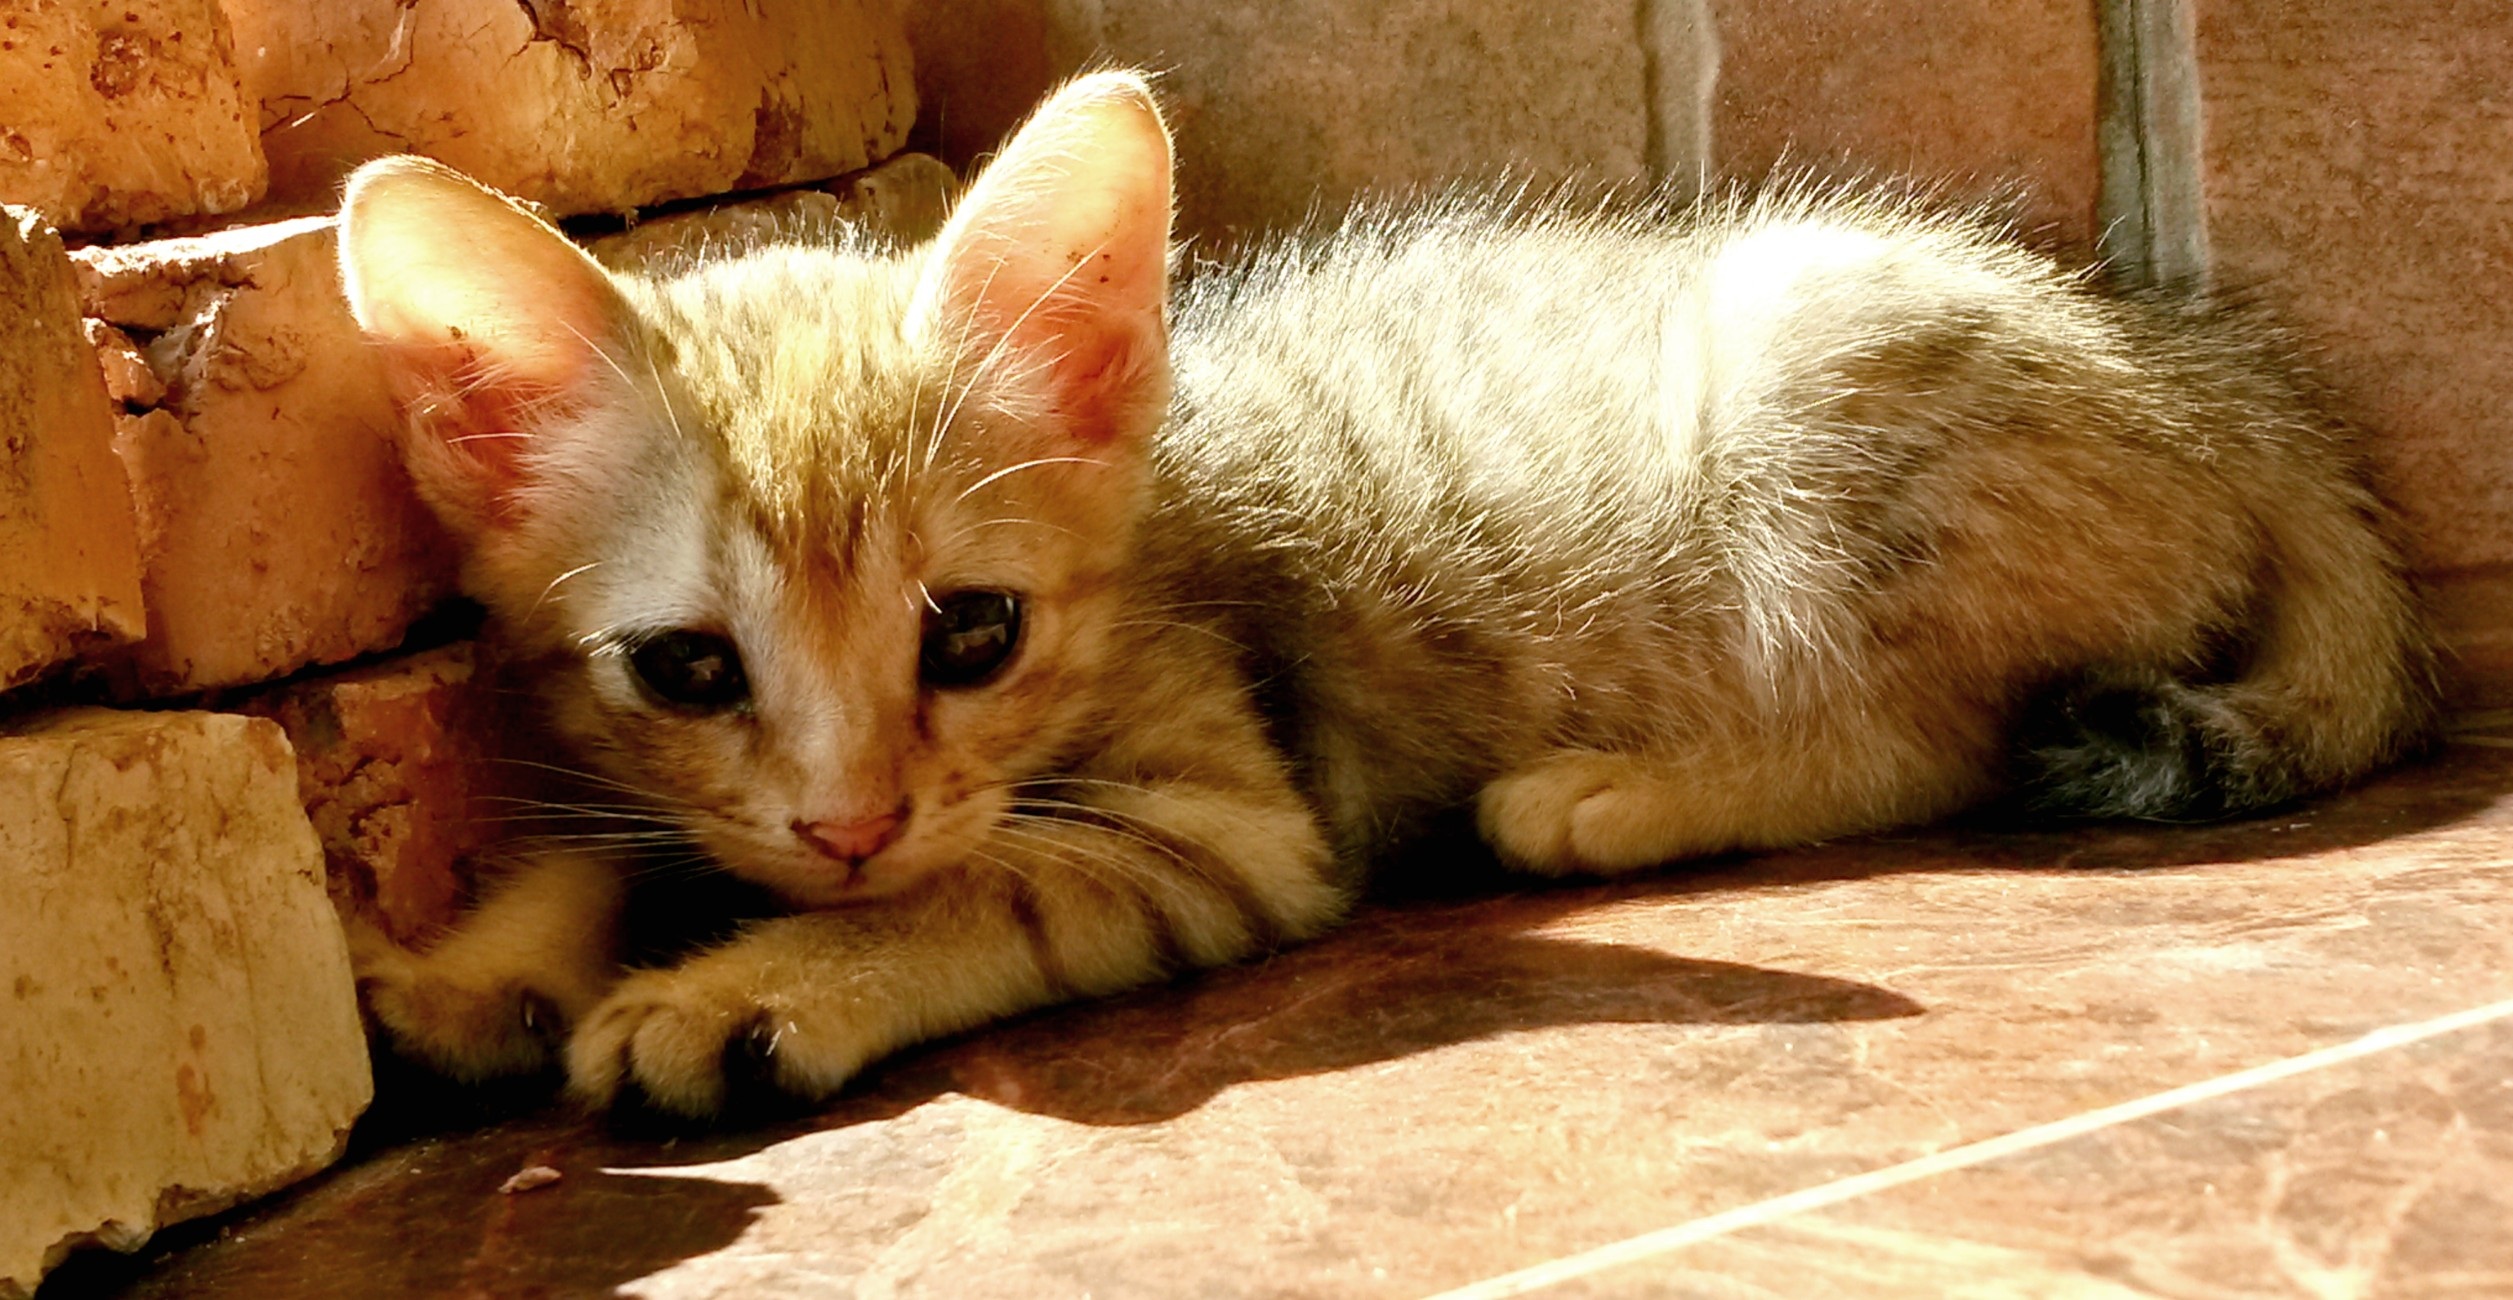
nature, animal, cute, sunbathing, pet, kitten, cat, mammal, fauna, whiskers, kitty, vertebrate, small to medium sized cats, cat like mammal